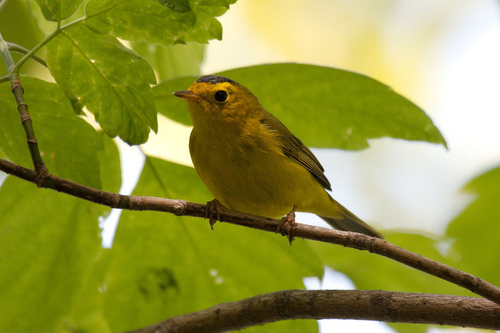
small yellow bird with brown wings, black top of head, medium beak and short tarsusa medium sized colorful bird with a yellow face, nape and belly, and dark green feathers.
this is a small yellow bird with a gray crown and some gray in its wings.
a small yellow bird with black highlights throughout body and a small, yellow beak.
this tiny bird has bright greenish yellow feathers on its underbelly, large black eyes and a tiny orange beak.
a small bird with a tannish brown bill and a grey crown with yellow throat and breast.
this bird has wings that are brown and has a yellow belly
this bird is yellow with black and has a very short beak.
this bird has a yellow throat and breast with black eyes and crown.
a small, dark yellow bird with gray crown and gray accents on its wings and rectrices.
Species: Wilson Warbler